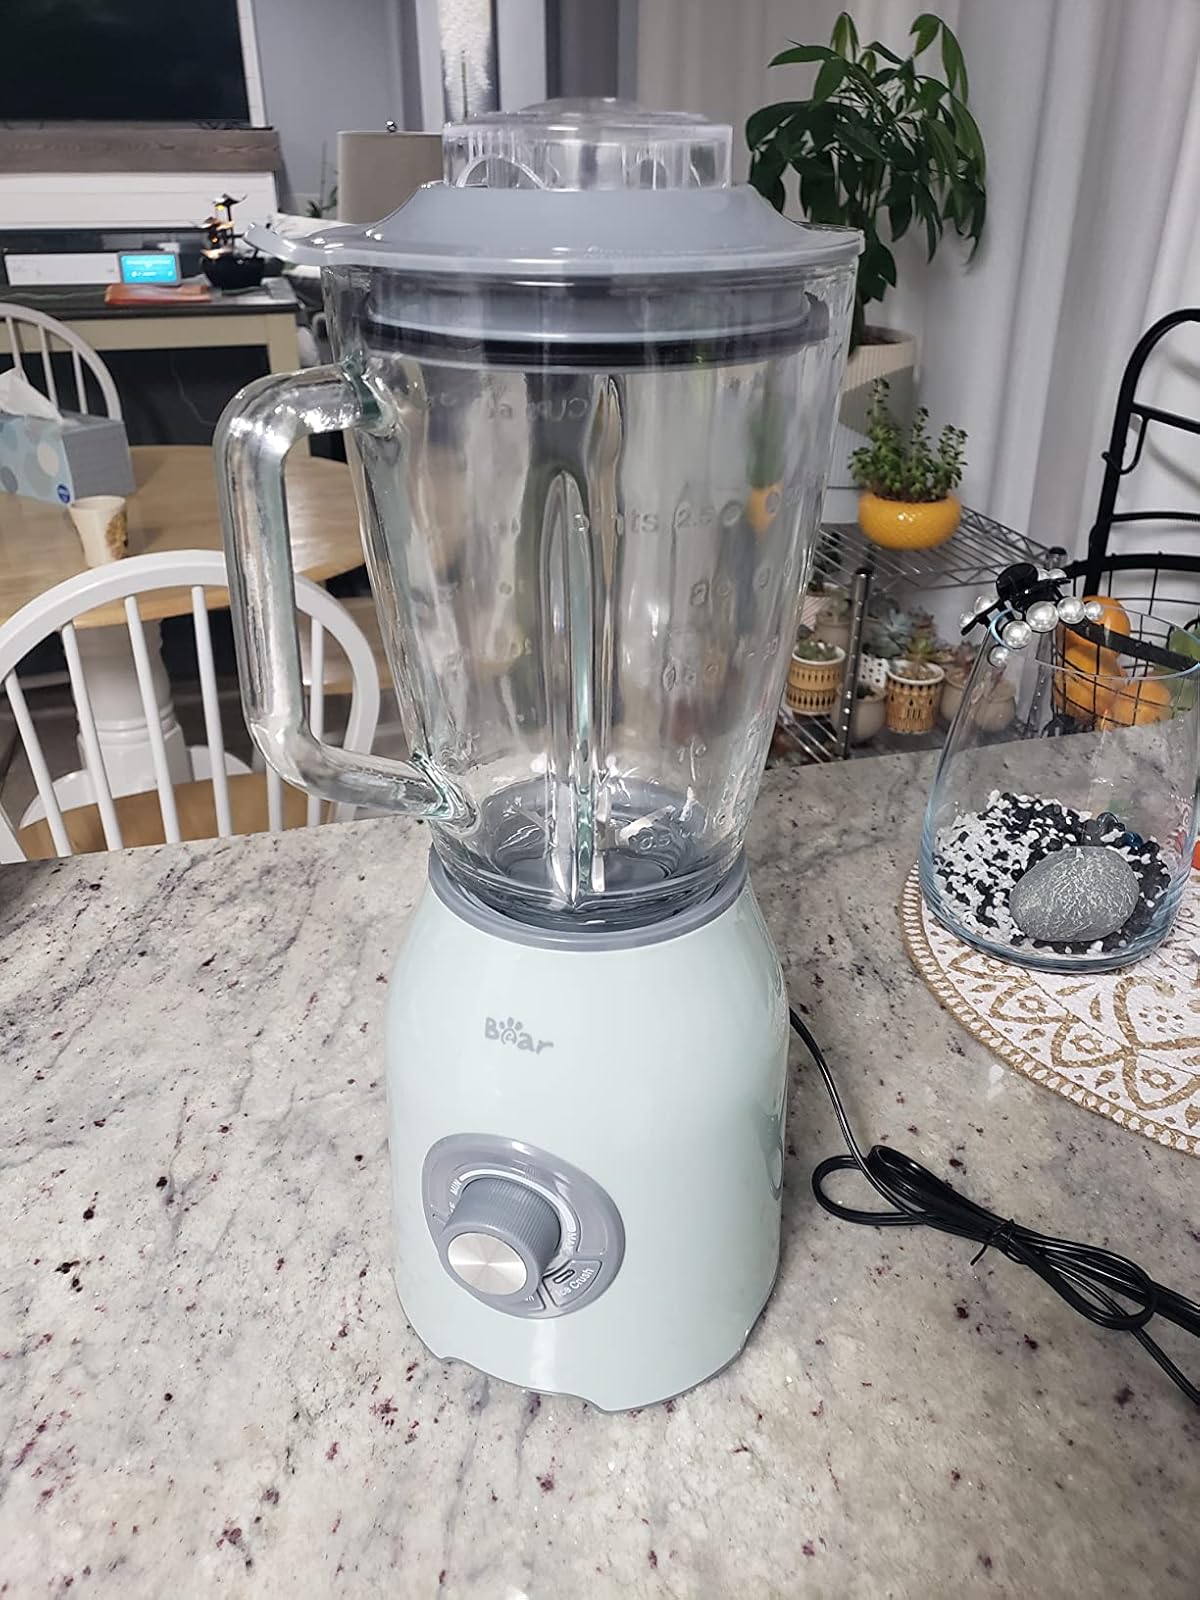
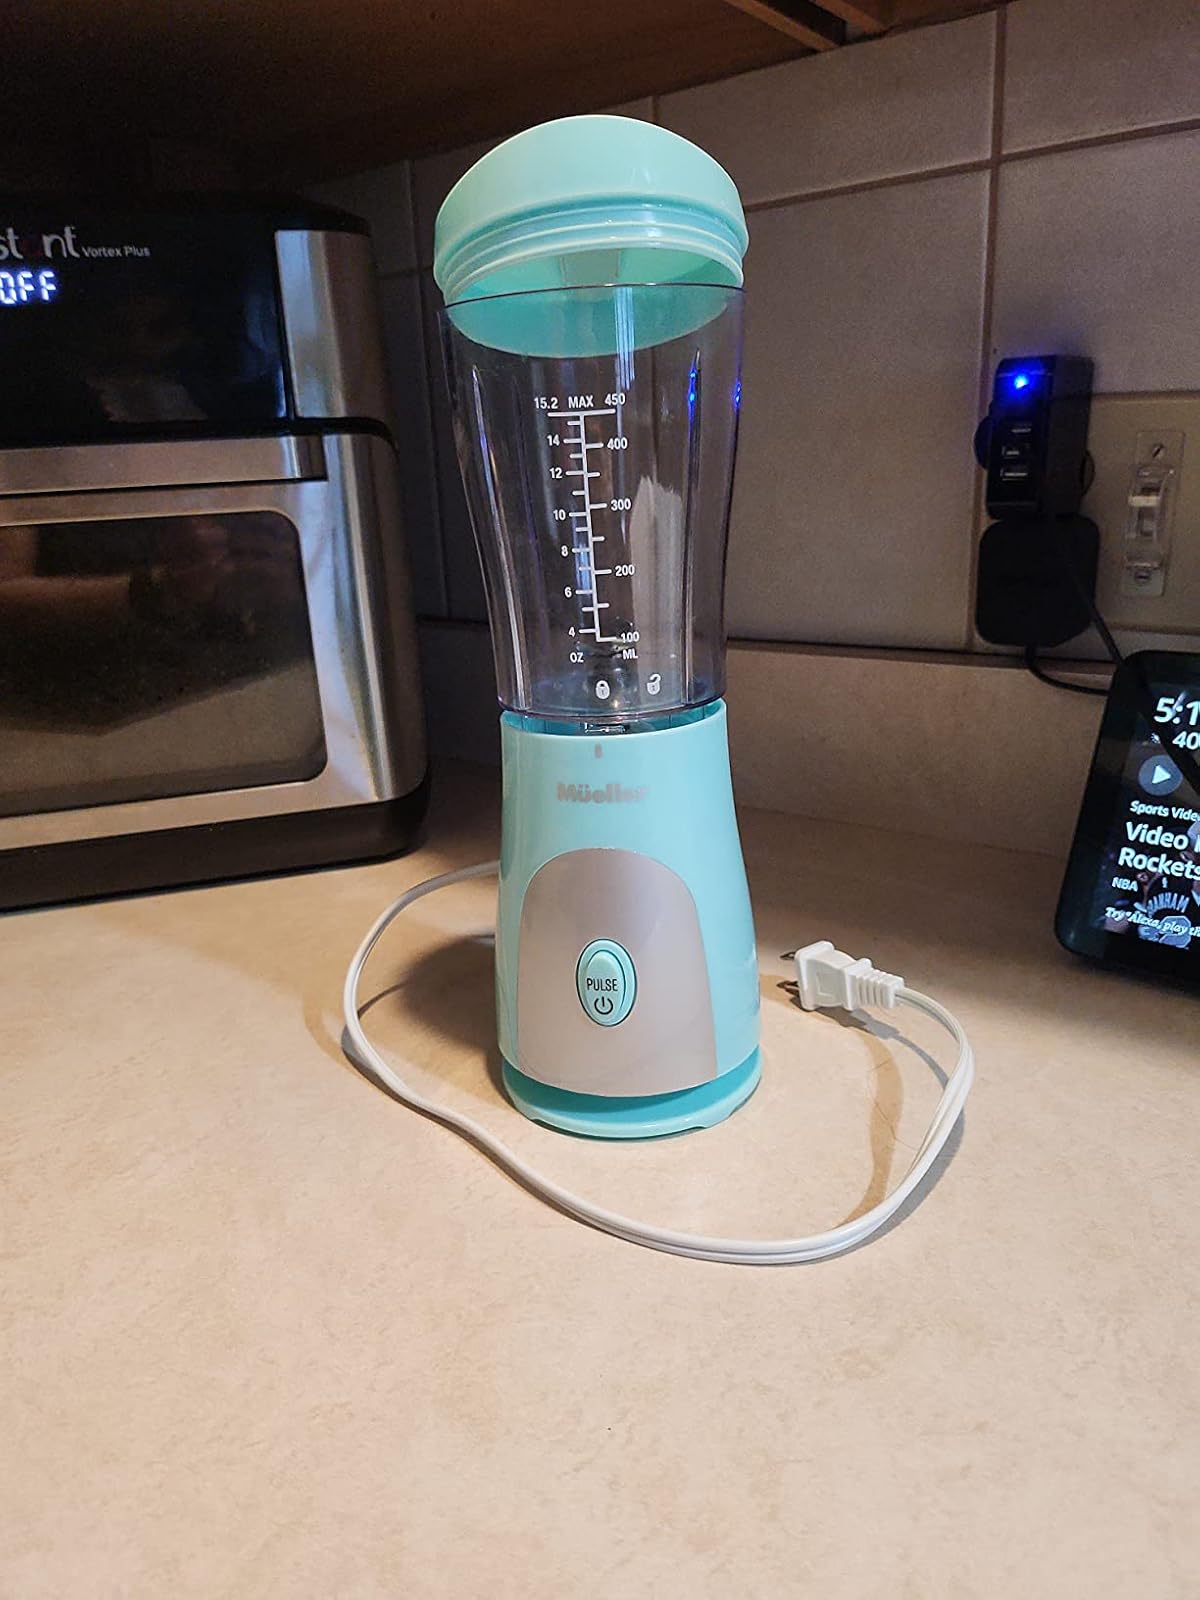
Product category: items_blender
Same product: no